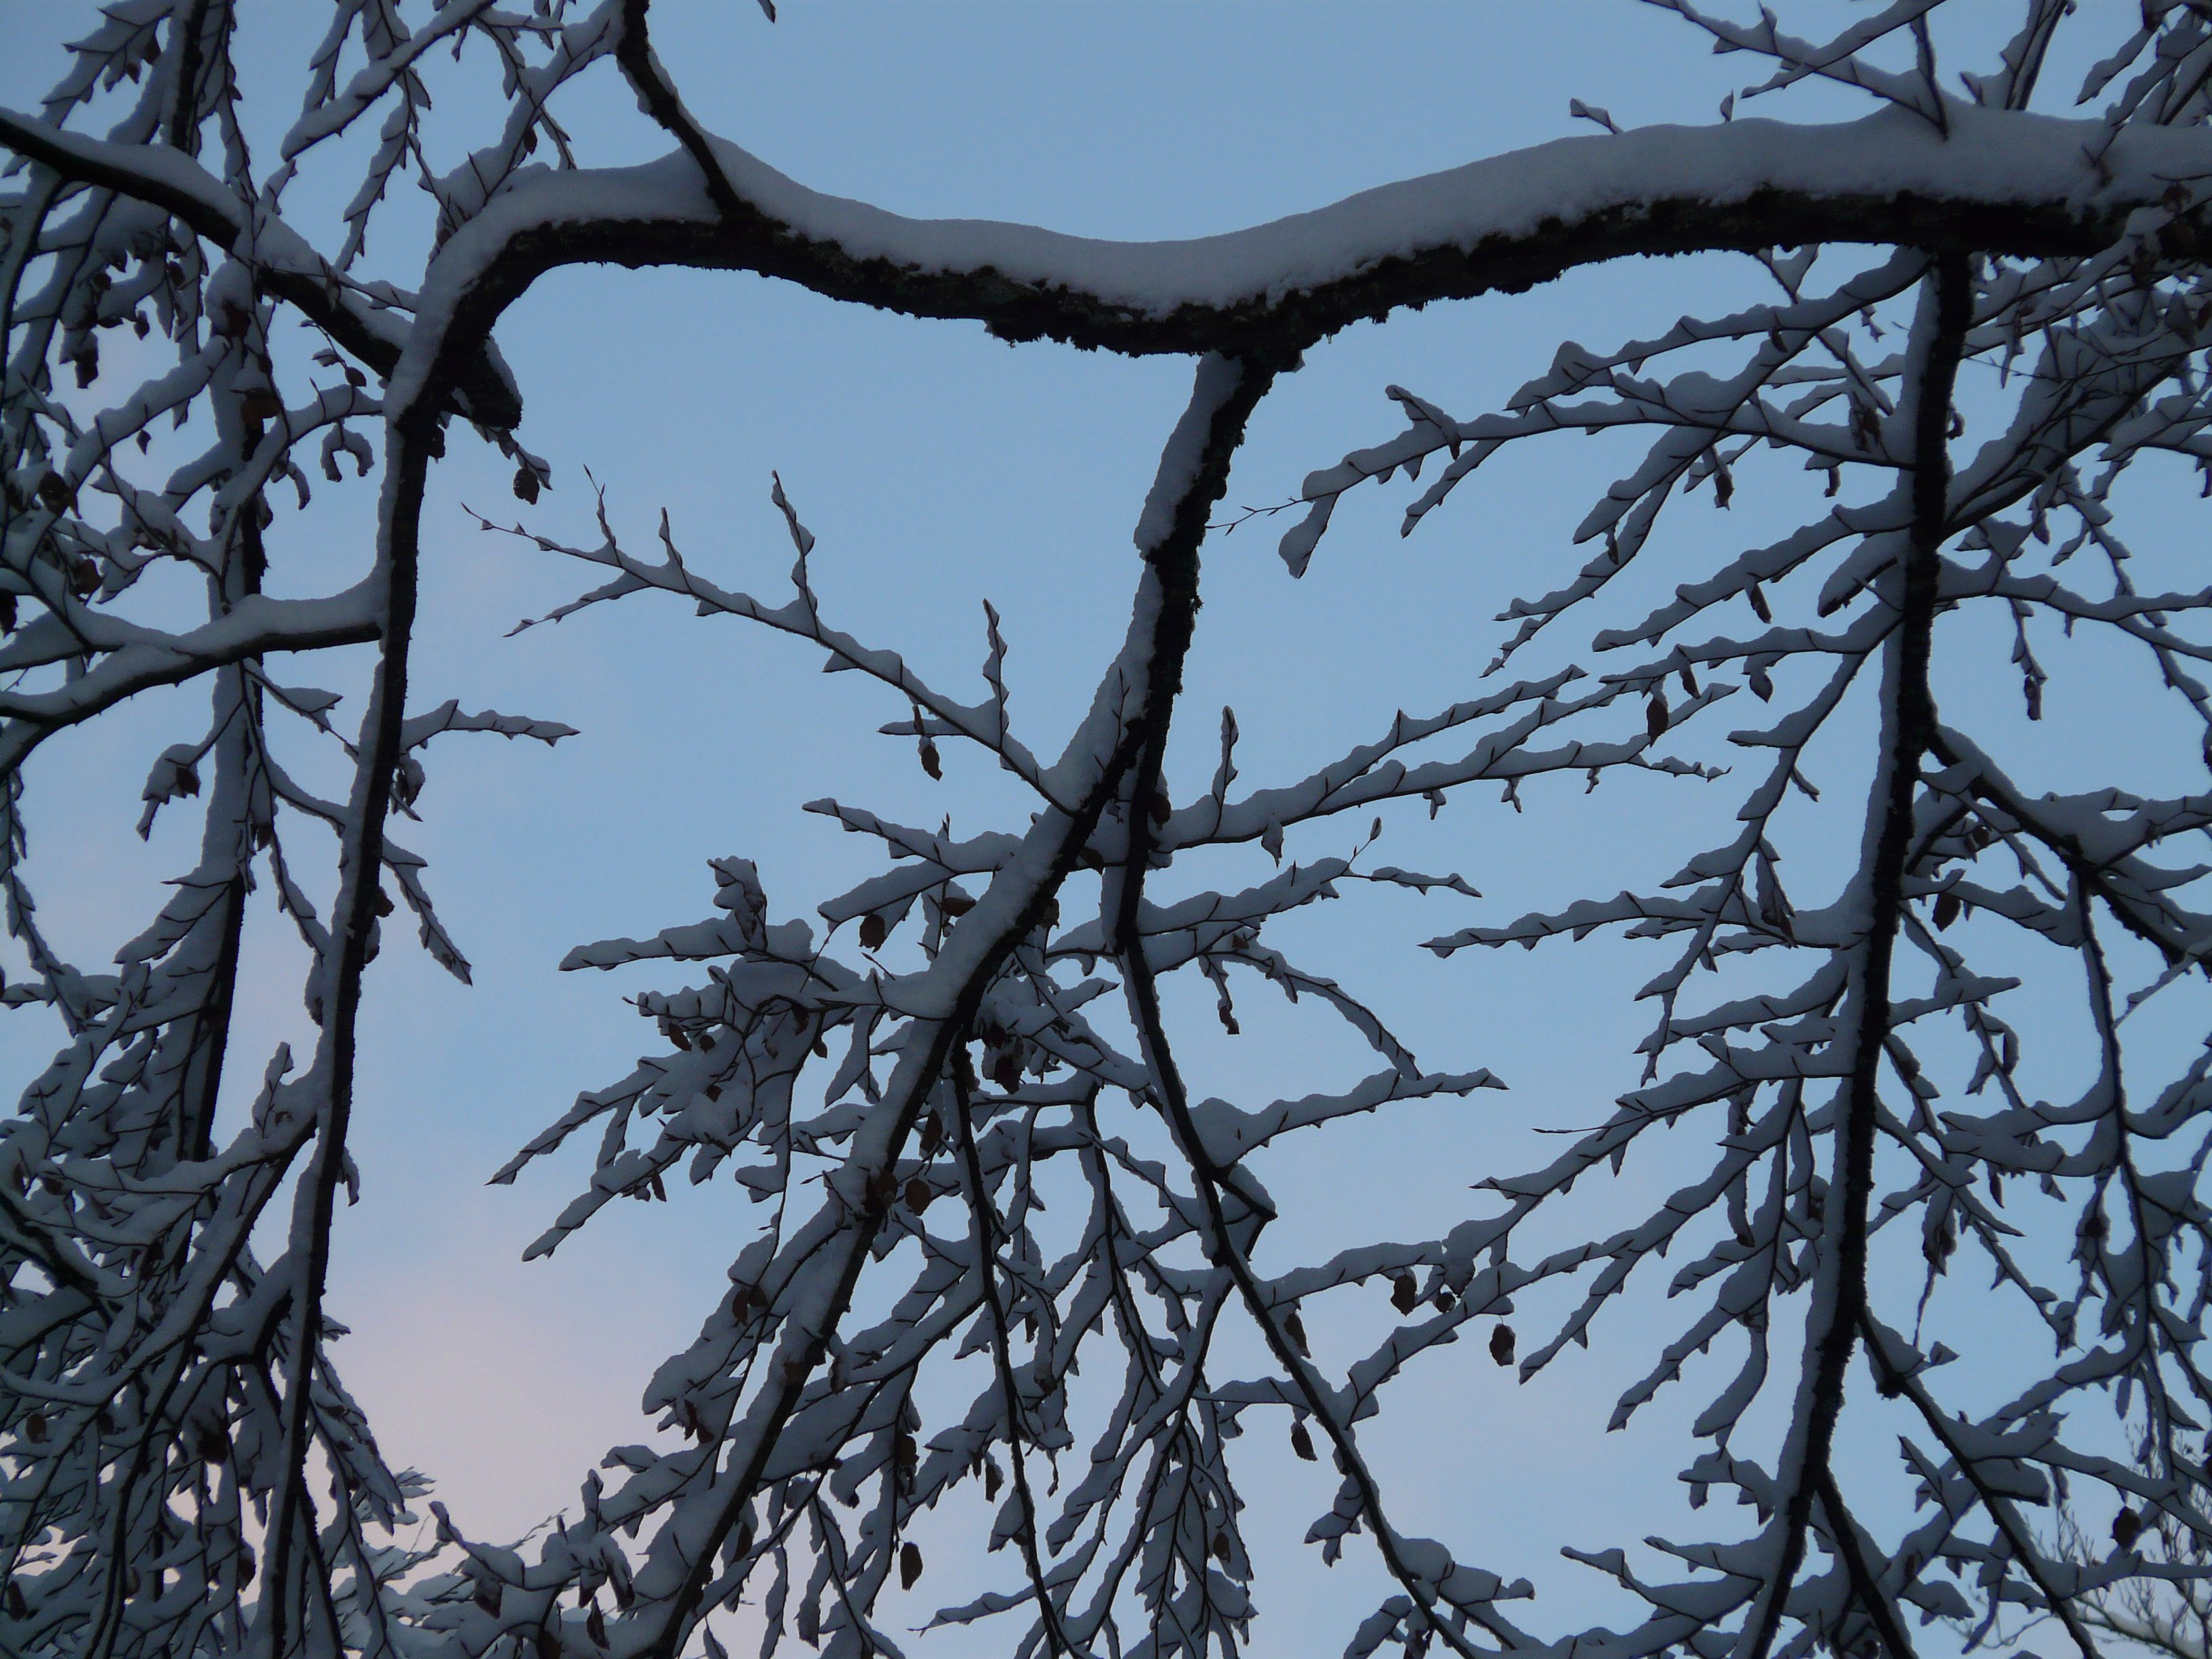
tree, nature, forest, branch, snow, cold, winter, bird, plant, sky, leaf, flower, frost, spring, weather, snowy, season, twig, spruce, icy, branches, woody plant